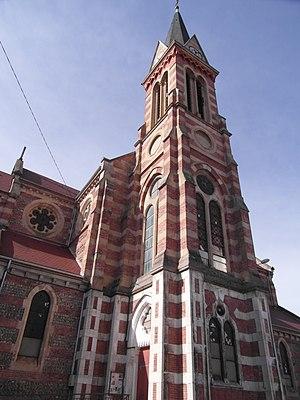
Église d'Izeaux en mars 2019
Izeaux est une commune française située dans le département de l'Isère en région Auvergne-Rhône-Alpes.